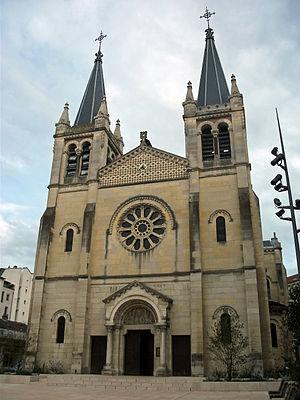
Église Saint-Louis de Vichy, Allier, Auvergne, France, après rénovation des toitures et du parvis.
Vichy est une commune française, située dans le sud-est du département de l'Allier, en région Auvergne-Rhône-Alpes. Ses habitants sont appelés les Vichyssois.